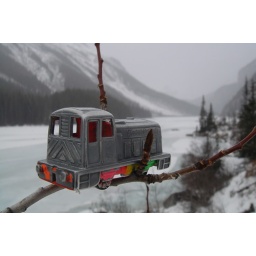
Thats right!!! the one, the ONLY dieselducy! at Cirrus mountain lake in Alberta Canada